Union Square, San Francisco

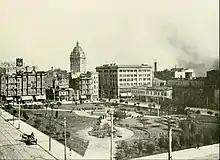
Union Square around 1904

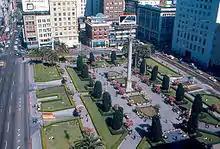
The square in 1968, as seen from the St. Francis Hotel

Union Square was originally a large sand dune, and the square was later set aside to be made into a public park in 1850. Union Square got its name from the pro-Union rallies held there on the eve of the Civil War. The monument itself is also a tribute to the sailors of the United States Navy.